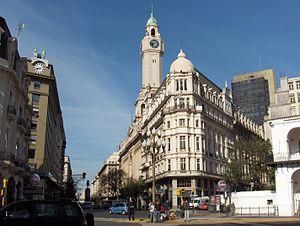
La place de Mai est le site central de la ville de Buenos Aires, capitale de l’Argentine. Elle est née historiquement de l’union de deux places toutes proches ; la Plaza de la Victoria et la Plaza del Fuerte, après la démolition en 1884 d’une construction qui les séparait.